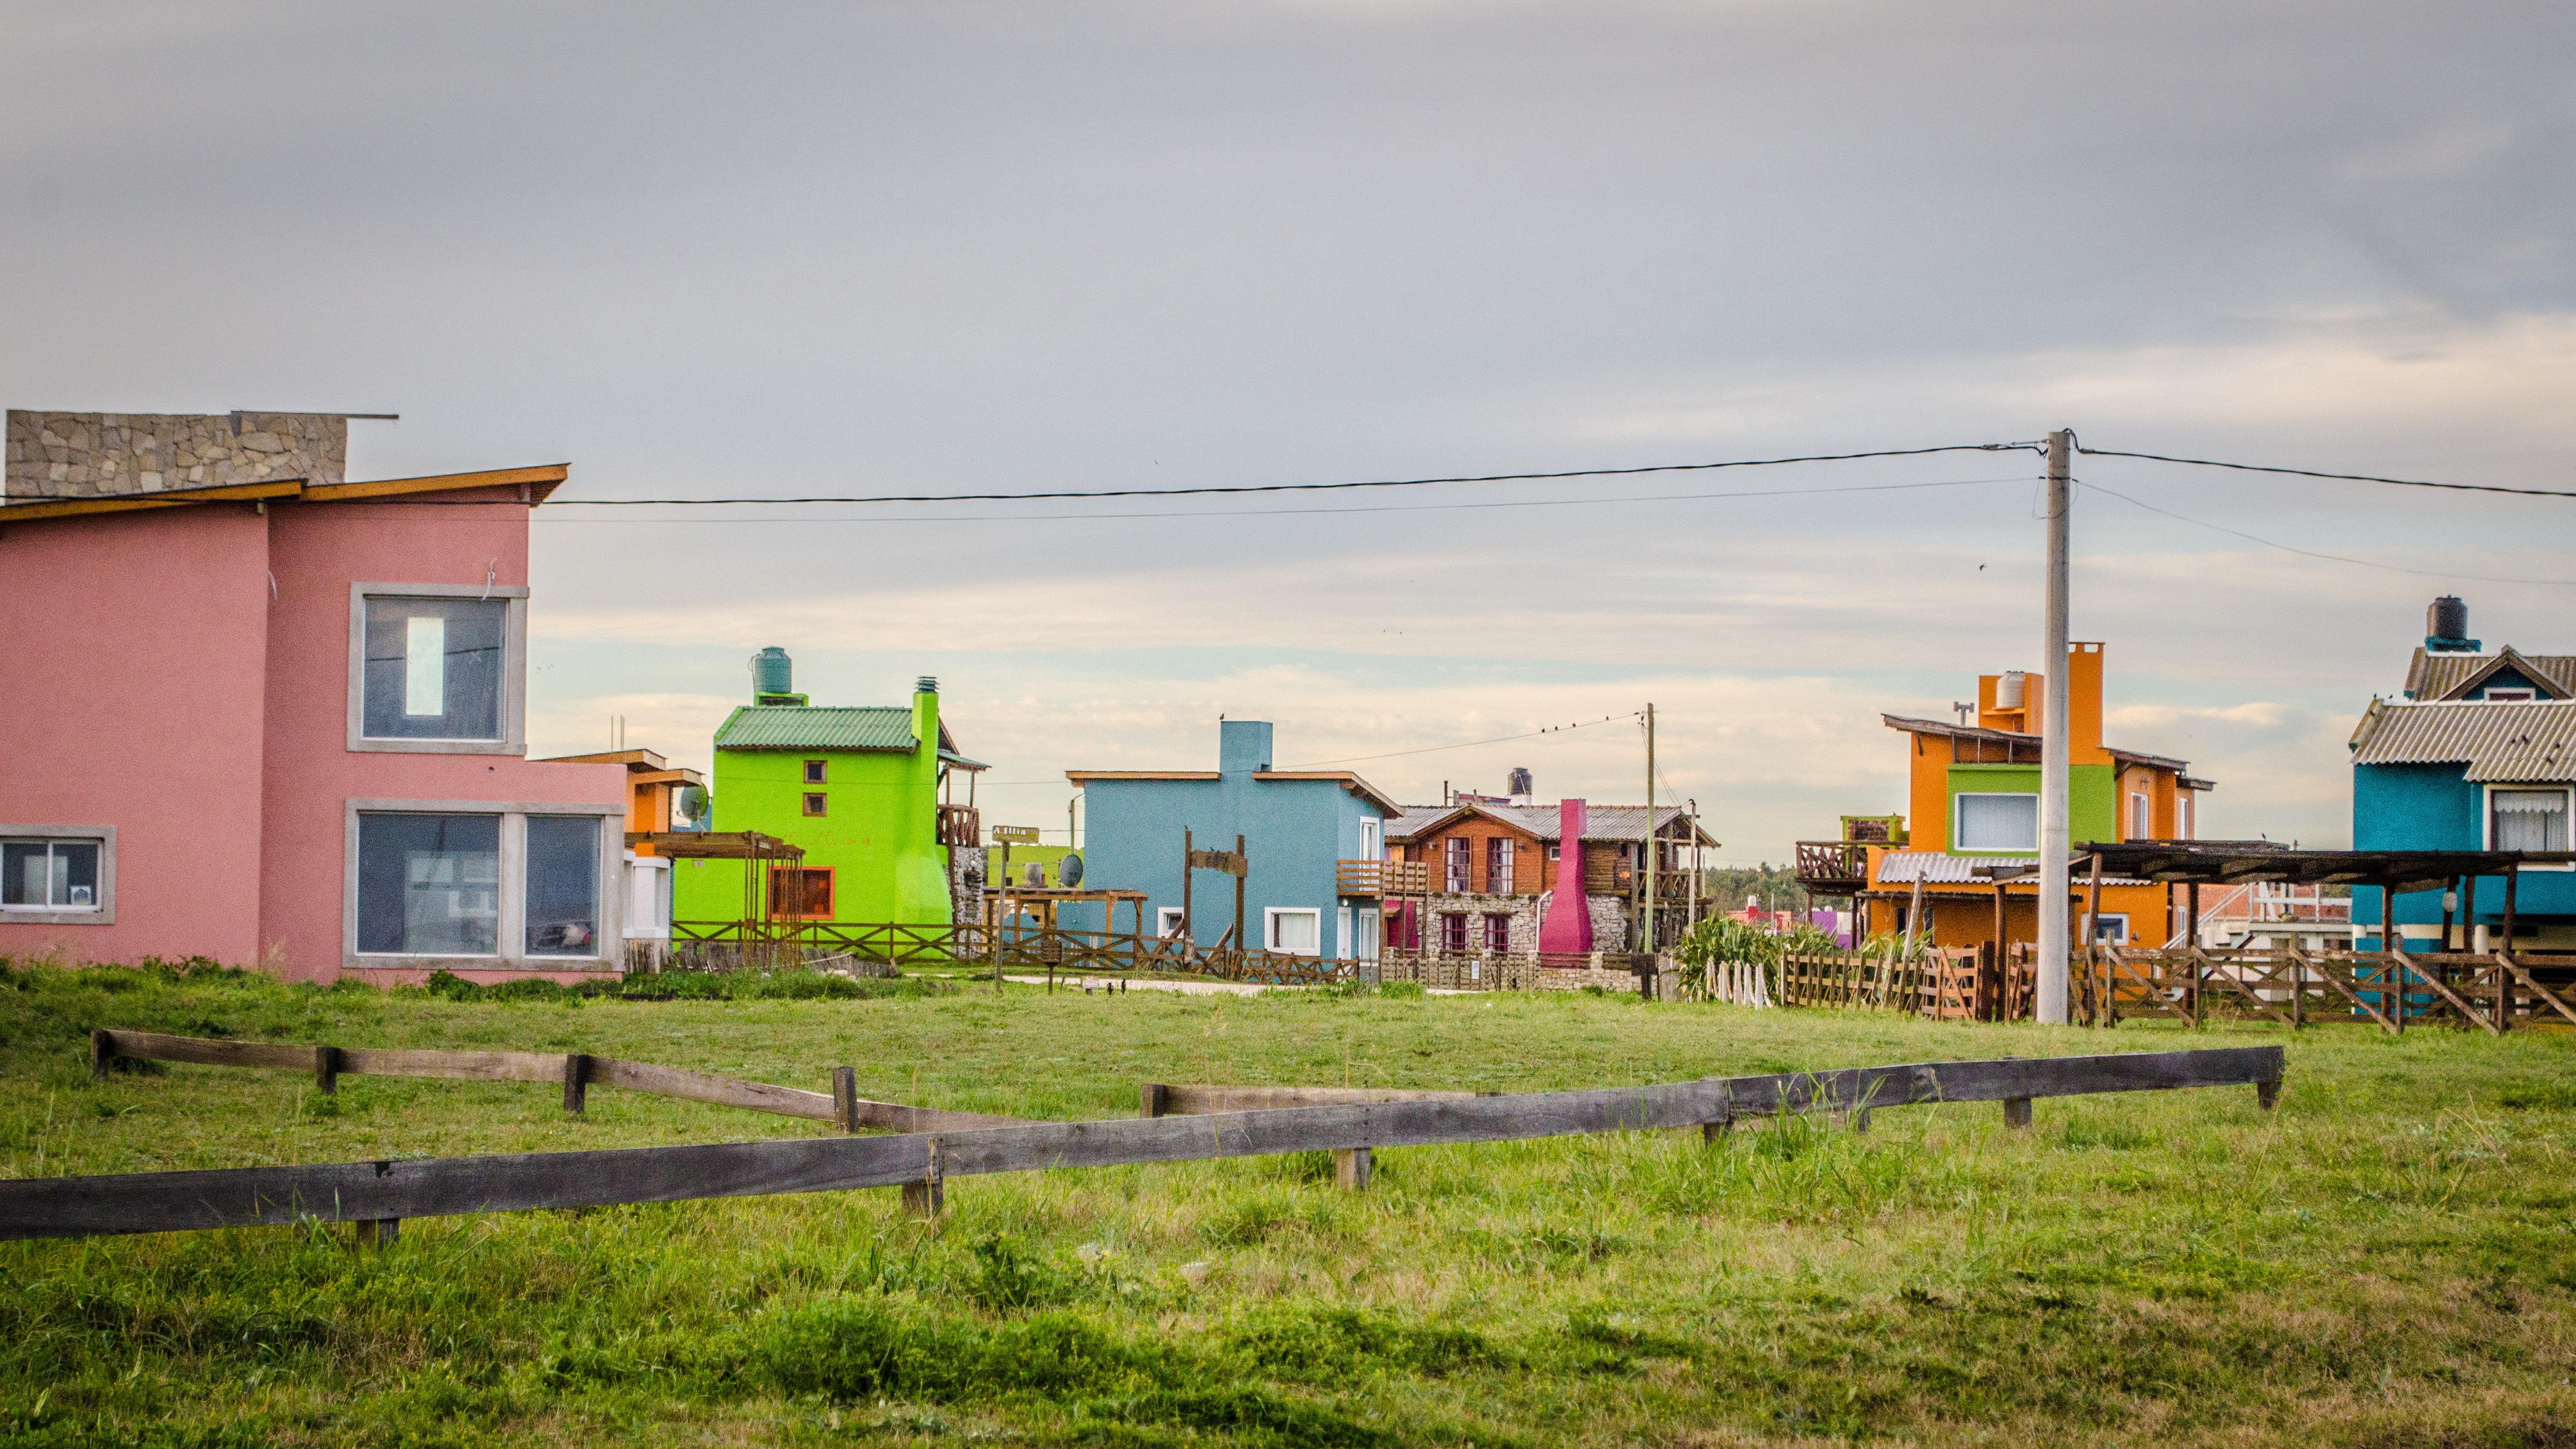
landscape, architecture, house, town, city, village, suburb, construction, district, colors, houses, argentina, neighbourhood, rural area, urban area, residential area, human settlement, santa clara del mar